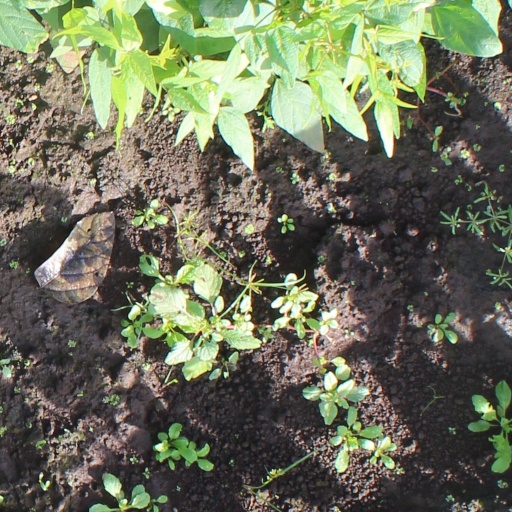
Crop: soybean